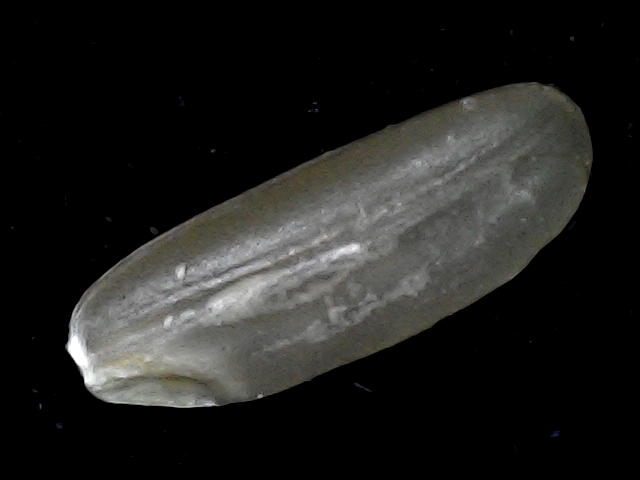
Rice variety: BR23